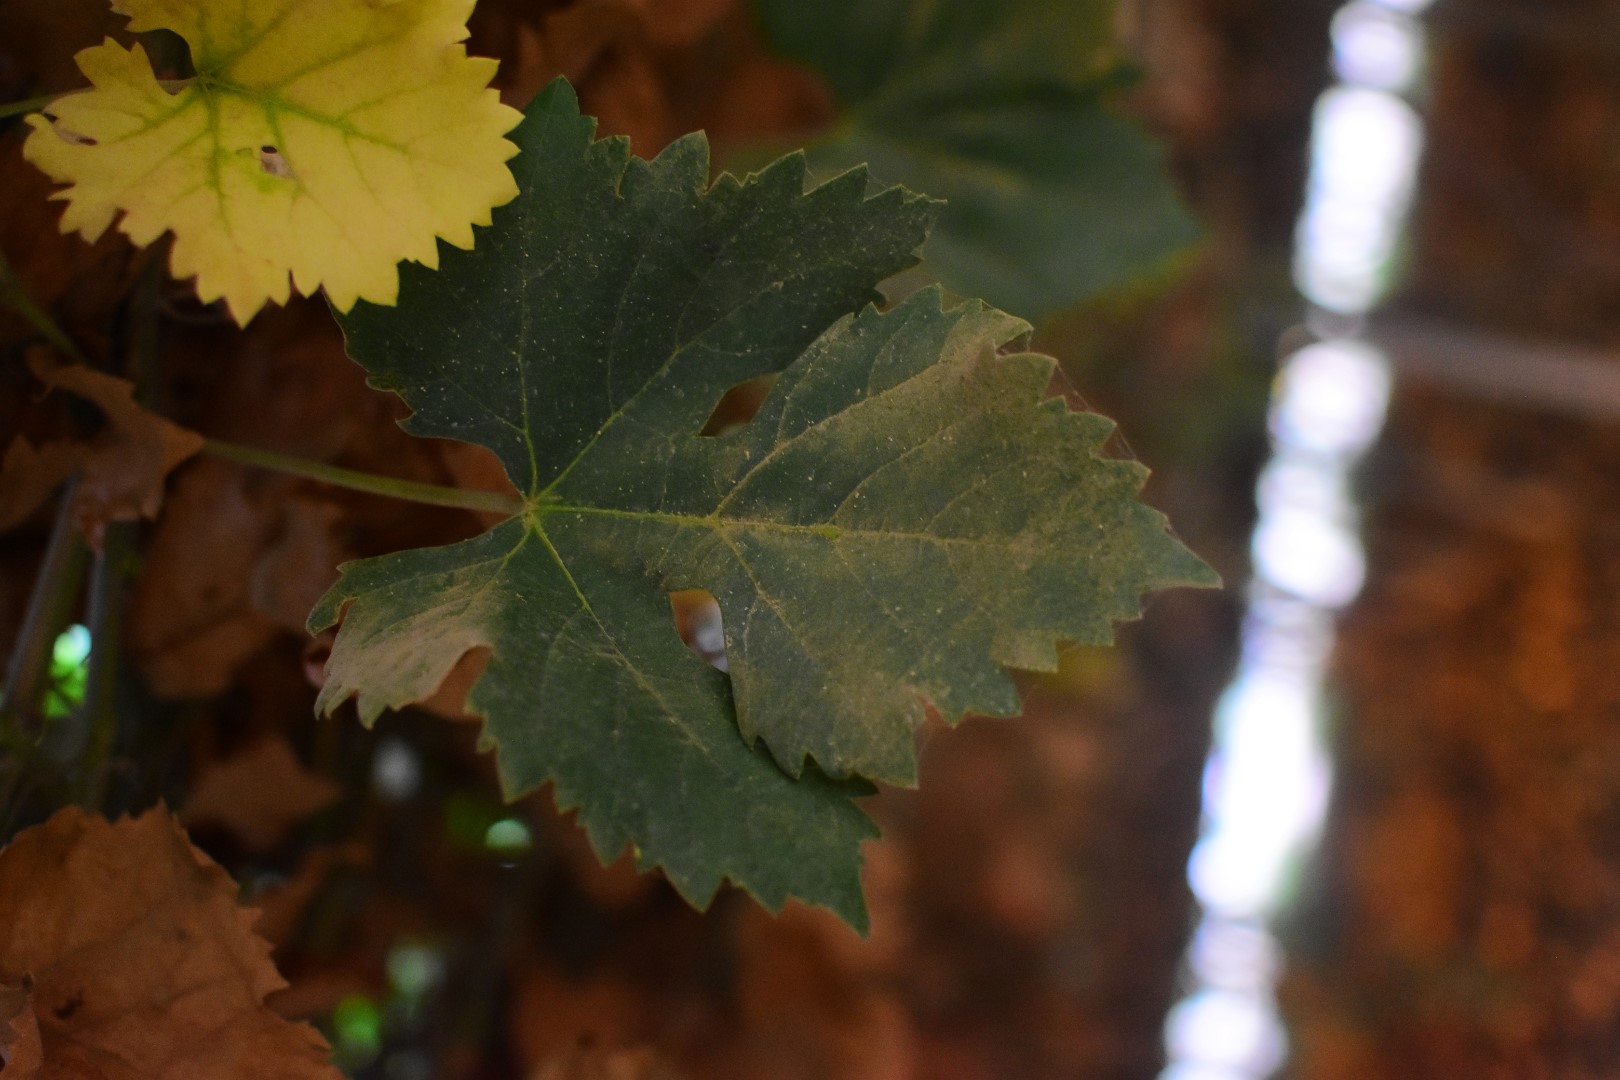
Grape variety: Aswud Balad